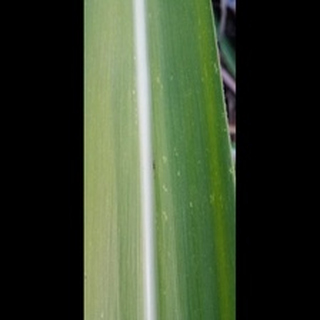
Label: sugarcane_mosaic